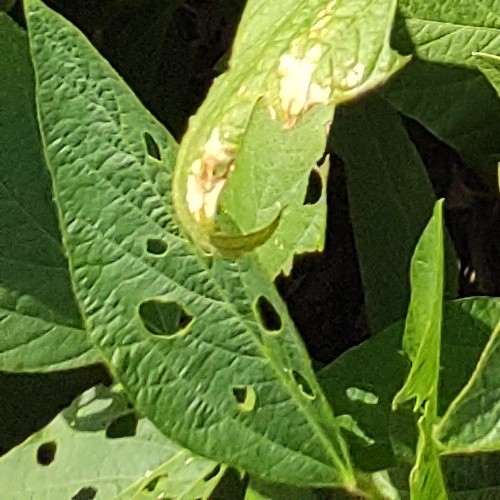
Label: Caterpillar